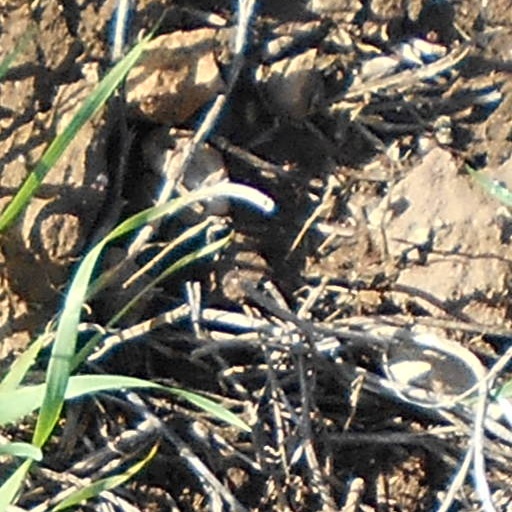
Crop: wheat